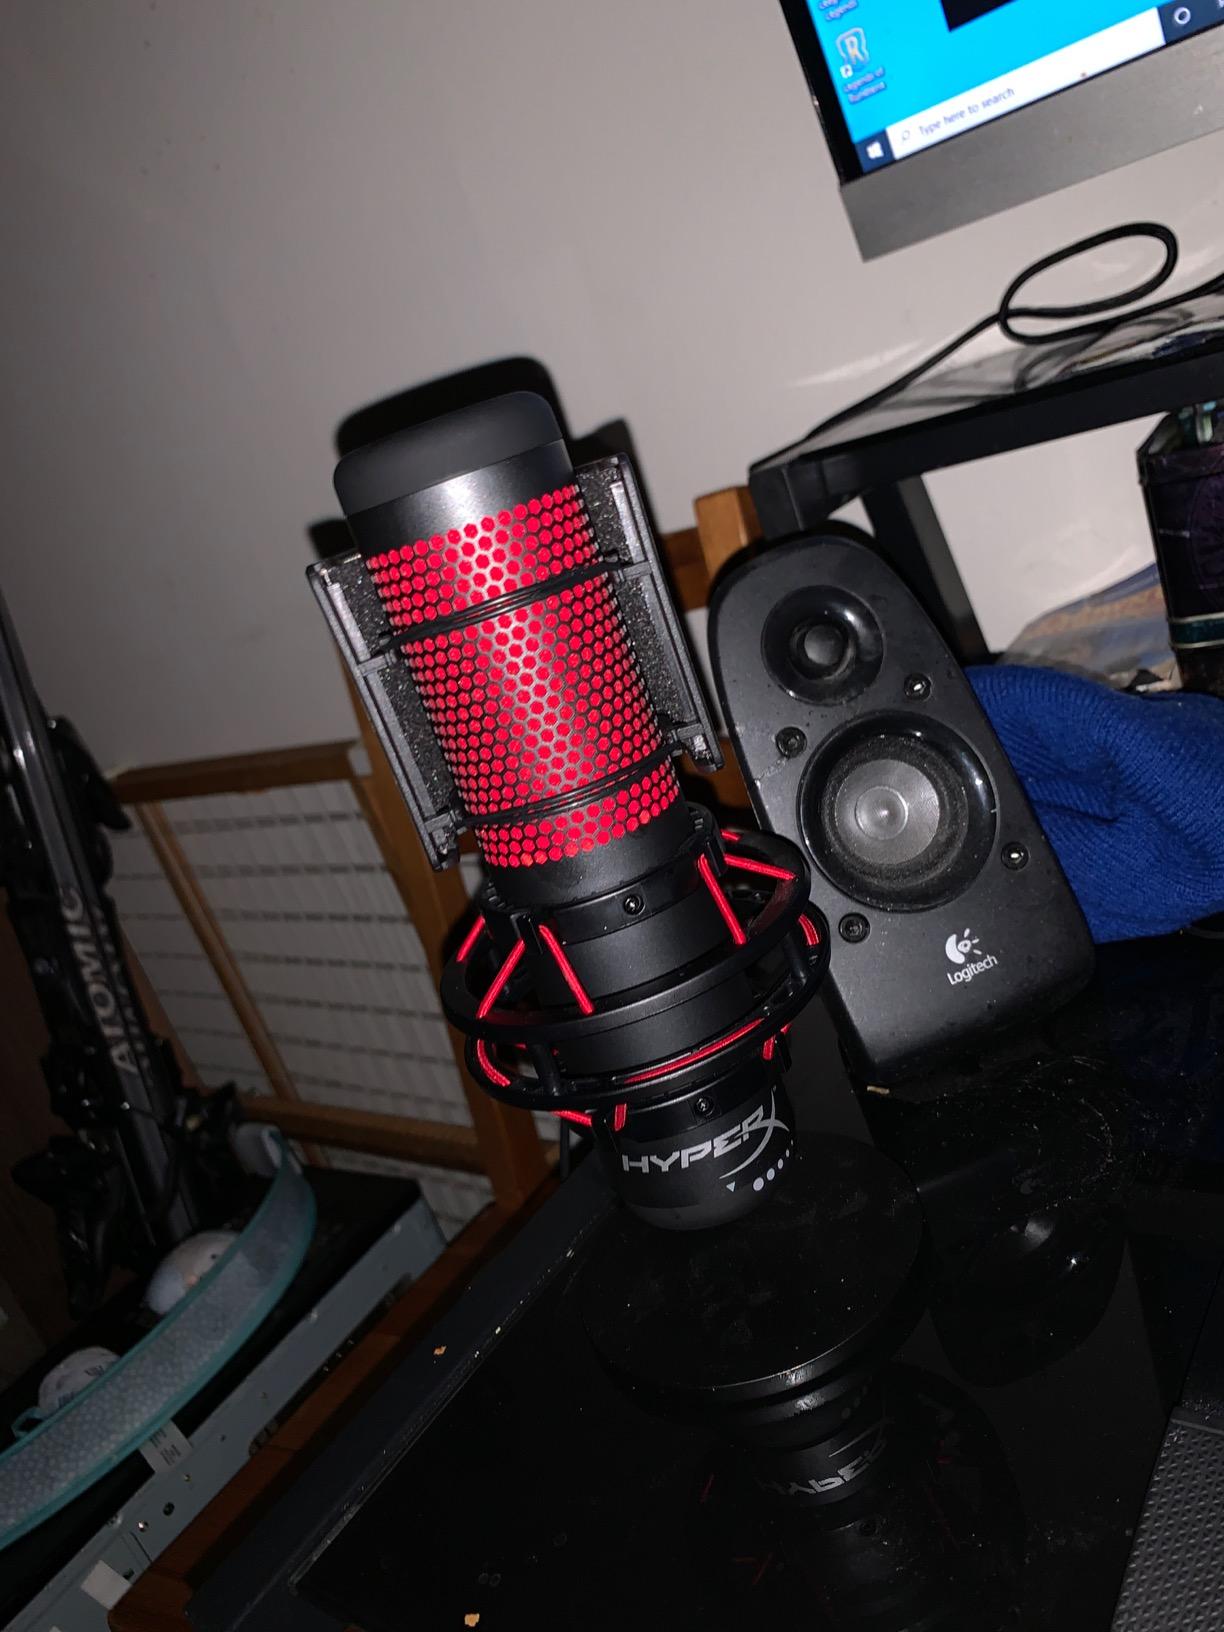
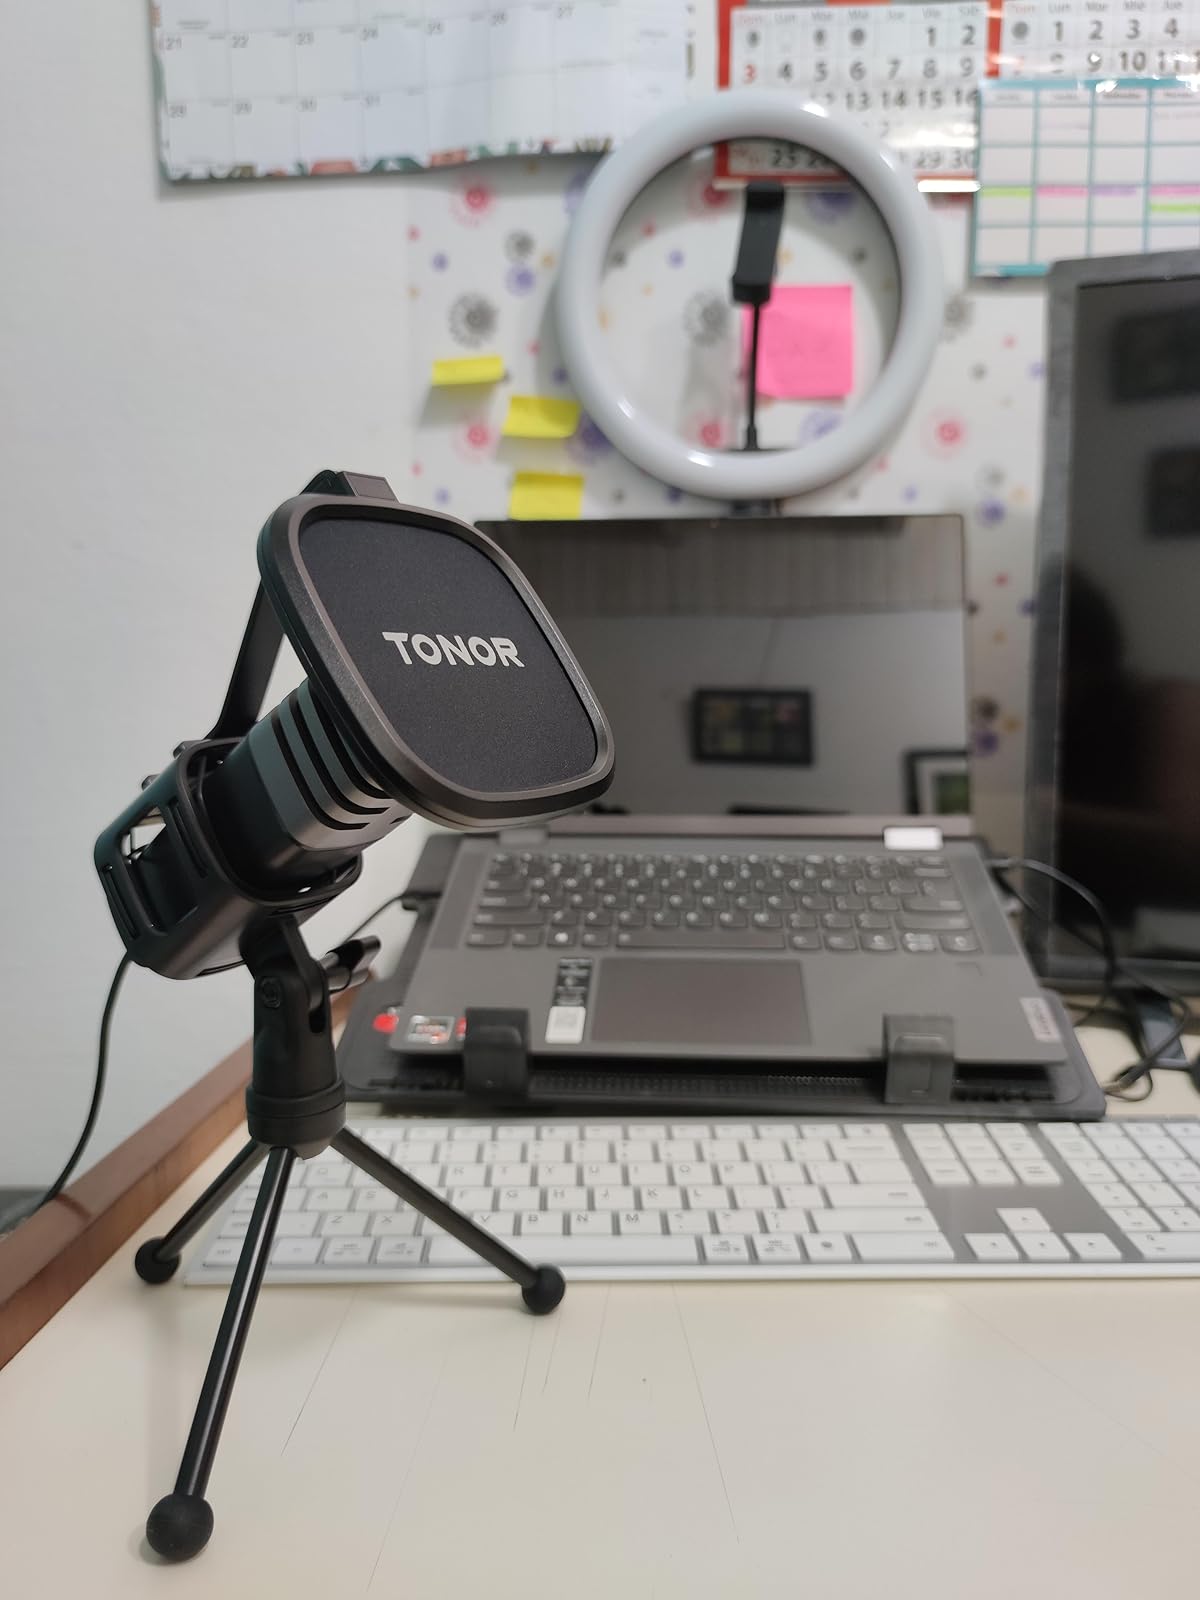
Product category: microphone
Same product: no